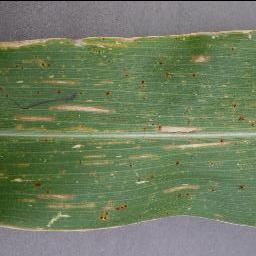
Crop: corn
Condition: (maize)_cercospora_spot_gray_spot